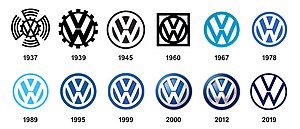
Volkswagen / Galleri
Volkswagen er et tysk bilmærke med hovedsæde i Wolfsburg, Tyskland. Volkswagen er det originale og bedst sælgende mærke i Volkswagen Group, som samlet set er verdens største bilproducent i 2018.